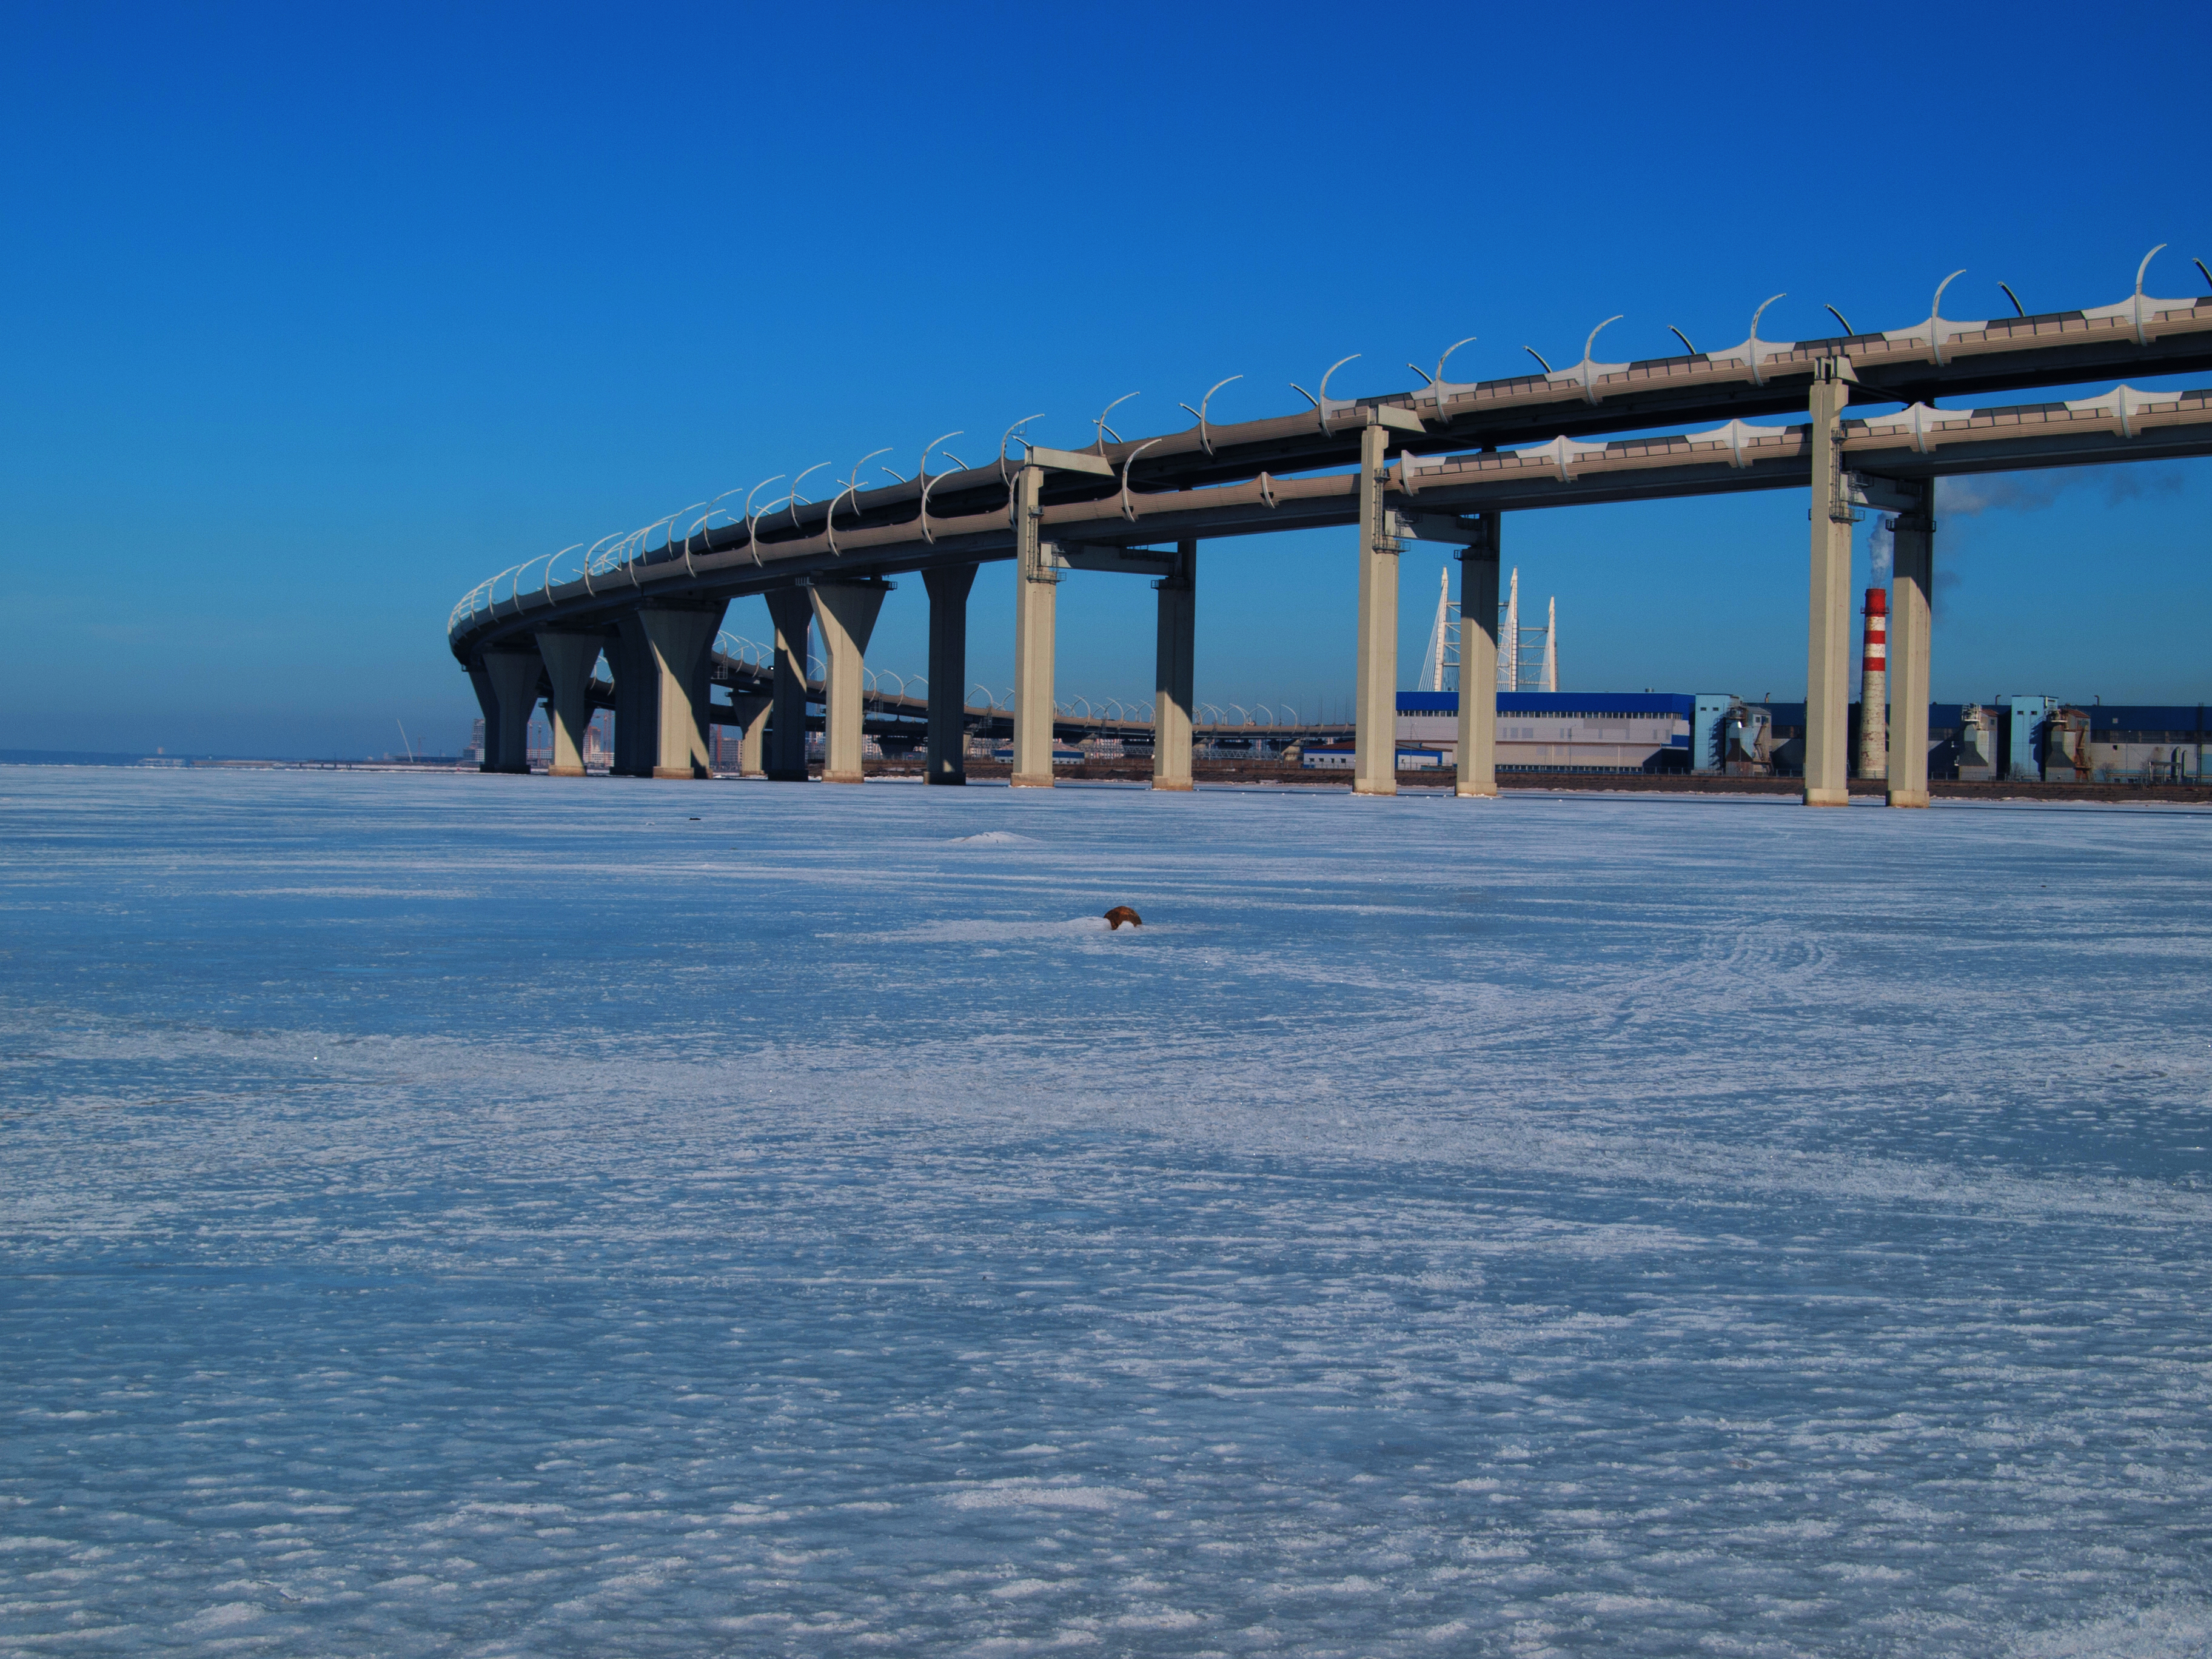
images, water, sky, girder bridge, bridge, horizon, lake, concrete bridge, box girder bridge, freezing, beam bridge, overpass, Segmental bridge, truss bridge, fixed link, reservoir, ocean, nonbuilding structure, suspension bridge, beam, cantilever bridge, column, pier, viaduct, reflection, coast, snow, wave, winter, arch bridge, sea, channel, river